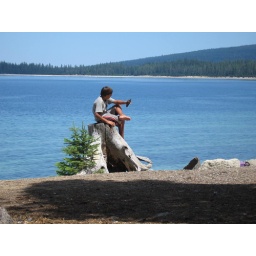
rock in the shoe